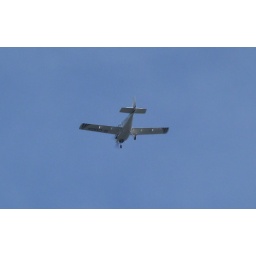
Taken flying over my house